Sims-class destroyer

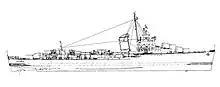
, possibly as in 1941 with Mount 53 still equipped and K-guns added.

Compared with the s, the "Sims" class were increased in hull length, and started a trend of increased size that led to the numerous larger 2100-ton destroyer classes that marked wartime construction. The class was designed by Gibbs & Cox. They incorporated streamlining of the bridge structure and the forward part of the hull, in an attempt to increase speed and improve fuel economy. They also had an additional 5-inch gun, with the torpedo tubes re-arranged so one less quadruple mount could be used while maintaining an eight-tube broadside.